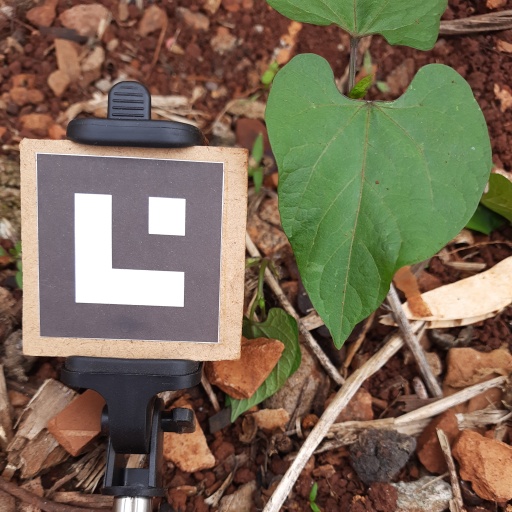
Observations: wavy surface, no eating holes, with soild dust, under shade